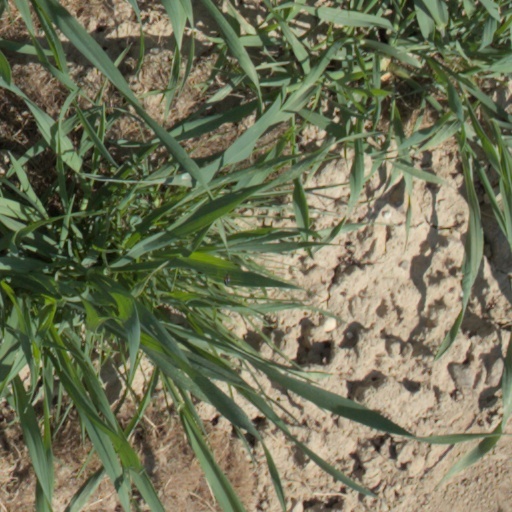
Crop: wheat